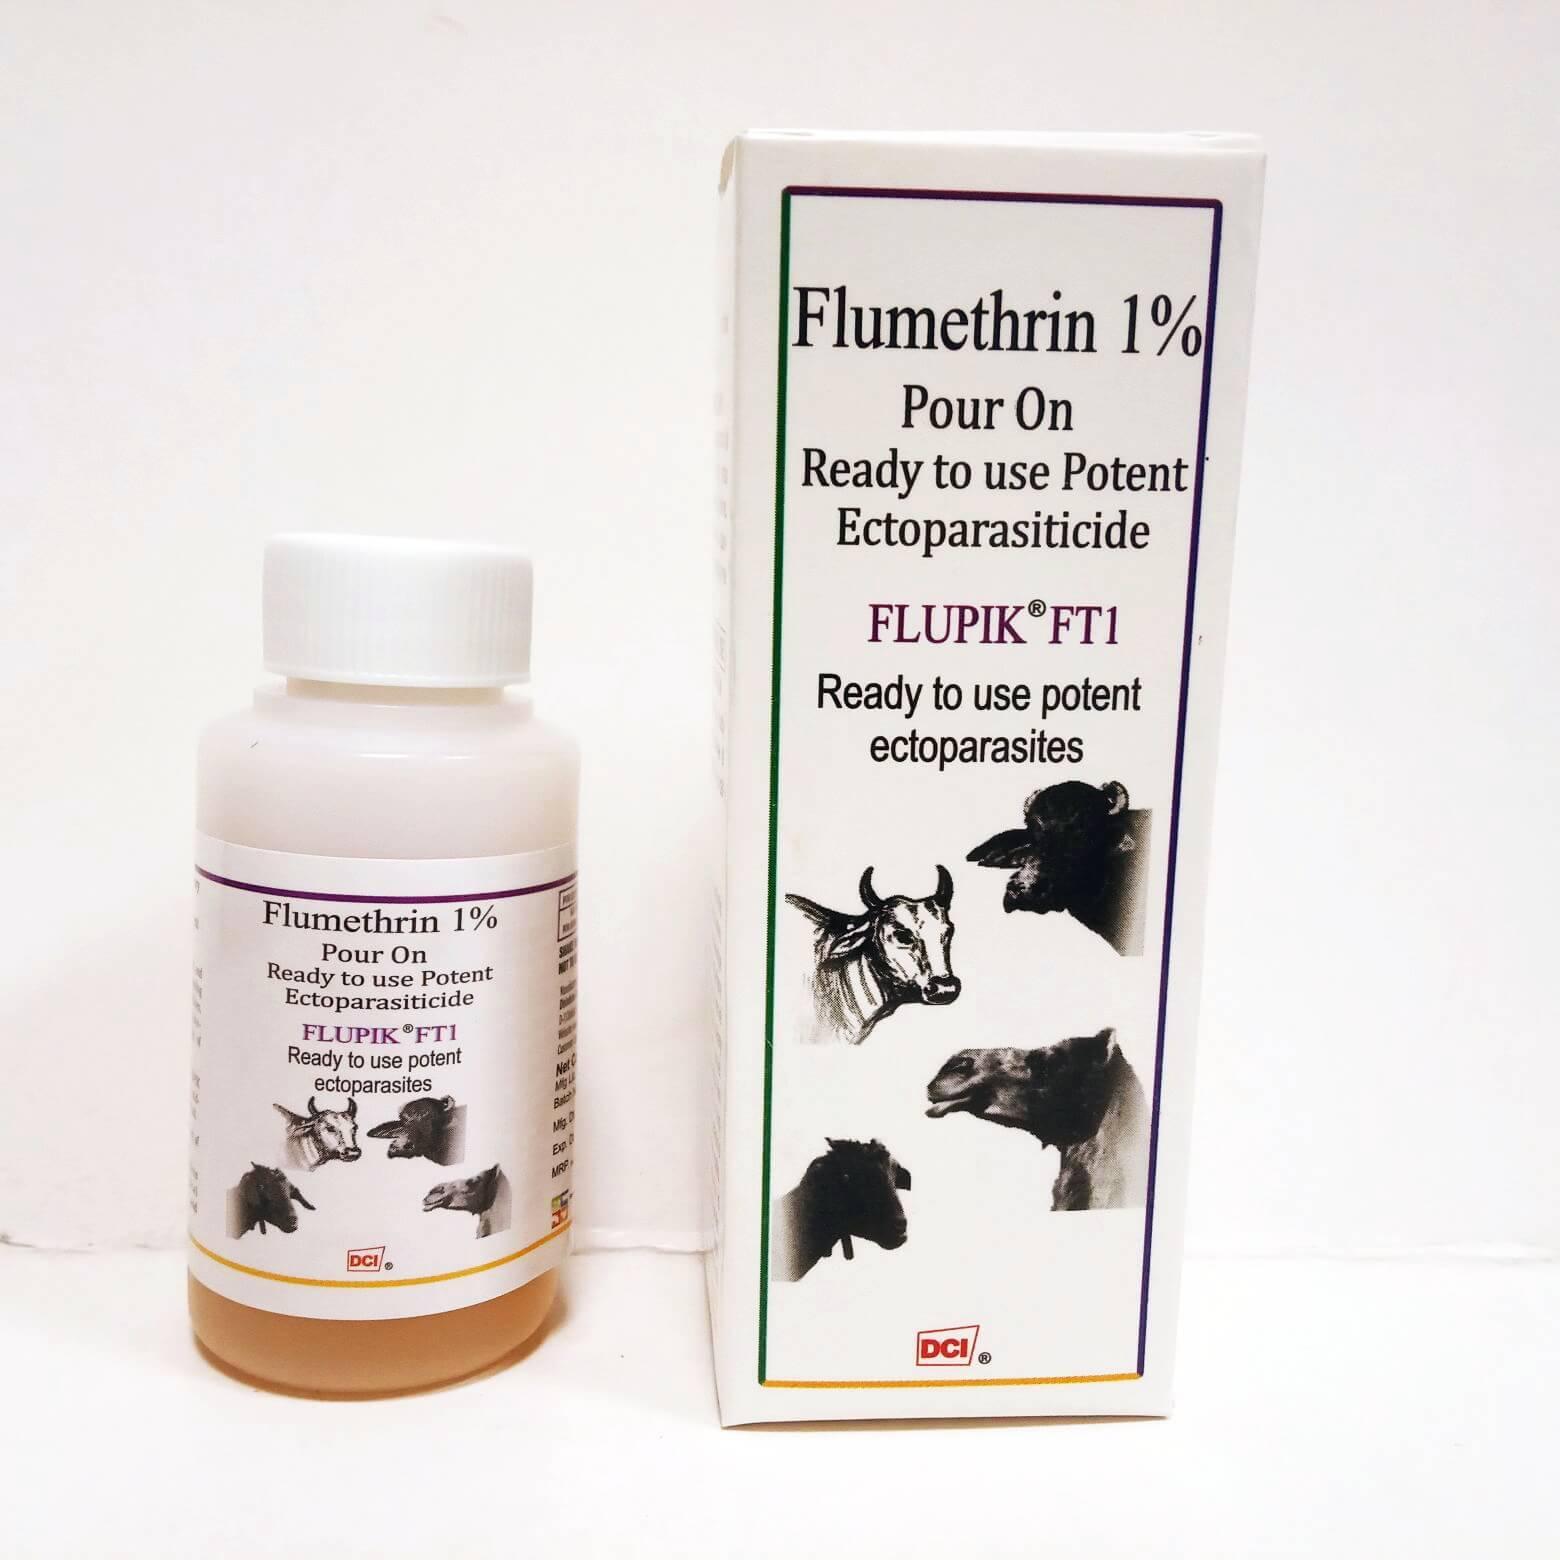
Dawa ya mifugo inayotumika kwa njia ya kumwaga juu ya ngozi kuua vimelea vya nje kama kupe, chawa, na viroboto kwa wanyama kama ng'ombe, mbuzi na kondoo, dawa hii husaidia kudhibiti magonjwa yanayoenezwa kwa vimelea hao, kuboresha afya ya mifugo na kuongeza uzalishaji wa maziwa nyama na ngozi.